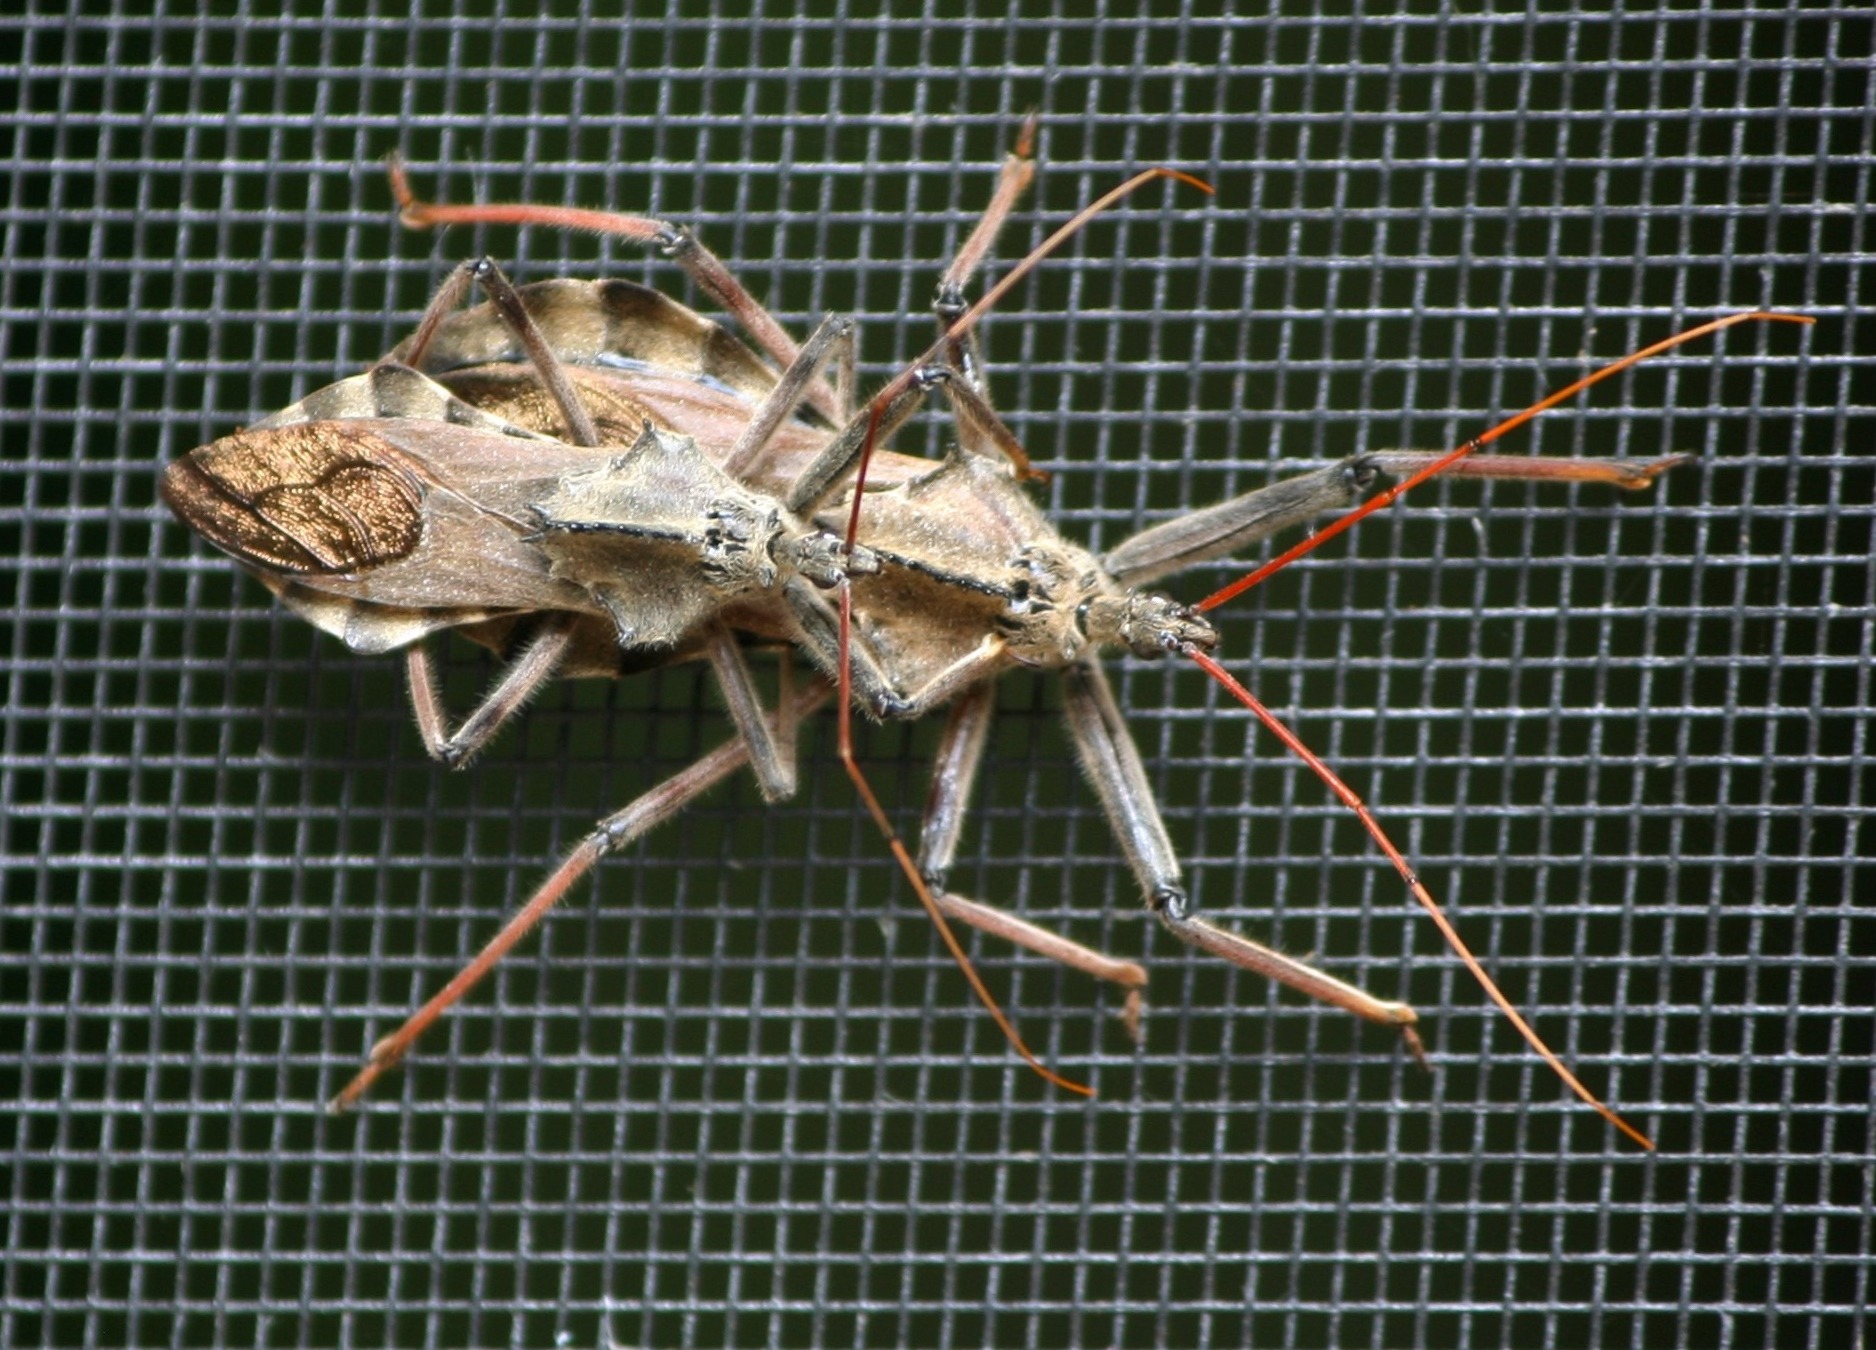
antenna, insect, macro, predator, fauna, invertebrate, spider, mate, carnivore, predatory, macro photography, arthropod, assassin bug, wheel bugs